List of artworks in the collection of the Royal Society of Chemistry

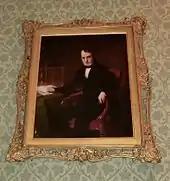
Thomas Thomson portrait – Burlington House

A three-quarter length portrait of Thomas Thomson seated at his desk (oil on board, 47 cm × 36 cm, carved giltwood frame). Attributed to the Scottish artist John Graham Gilbert, it was presented by Dr John Naish Goldsmith, as reported by the inscription on the frame: